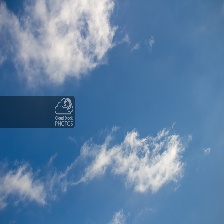
Cloud type: Altocumulus